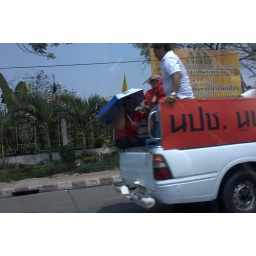
Red shirt protestors demonstrating from the back up a pick up truck in Nonthaburi